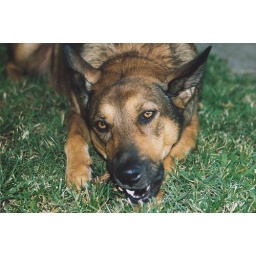
random dog who let me get in her face